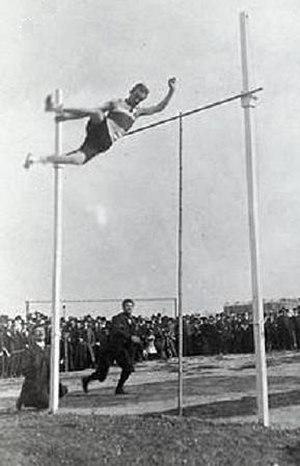
[Collection Jules Beau. Photographie sportive]
Les records de France du saut à la perche sont actuellement détenus par Renaud Lavillenie avec 6,16 m, établi le 15 février 2014 à Donetsk en Ukraine, et par Ninon Guillon-Romarin, créditée de 4,75 m le 20 juillet 2018 à Monaco. La performance de Lavillenie a été établie en salle.